Chardonnay

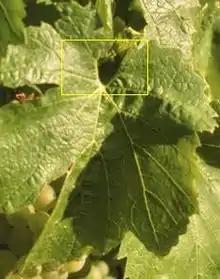
Closeup of a Chardonnay leaf (from the image of Chardonnay grapes in Champagne above): The yellow box highlights the naked veins around the petiolar sinus of the grape vine leaf.

Due to some ampelographical similarities, Pinot blanc and Chardonnay were often mistaken for each other and even today share many of the same synonyms. The grape vines, leaves, and clusters look identical at first glance, but some subtle differences are seen. The most visible of these can be observed as the grapes are ripening, with Chardonnay grapes taking on a more golden-green color than Pinot blanc grapes. On closer inspection, the grapevine shows slight differences in the texture and length of the hairs on the vine's shoot, and the veins of a Chardonnay leaf are "naked" near the petiolar sinus – the open area where the leaf connects to the stem is delineated by veins at the edge. Cabernet Sauvignon is one of the few other "Vitis vinifera" grape vines to share this characteristic. This confusion between Pinot blanc and Chardonnay was very pervasive throughout northern Italy, where the two vines grew interspersed in the vineyard and were blended in winemaking. The Italian government did not dispatch researchers to try to distinguish the two vines until 1978. A similar situation occurred in France, with the two vines being commonly confused until the mid-19th century, when ampelographers began combing through the vineyards of Chablis and Burgundy, identifying the true Chardonnay and weeding out the Pinot blanc.